2013 British Touring Car Championship

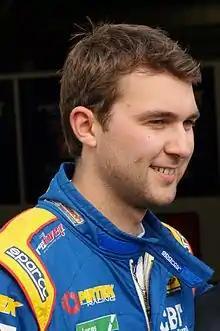
Andrew Jordan, the 2013 Drivers' Champion

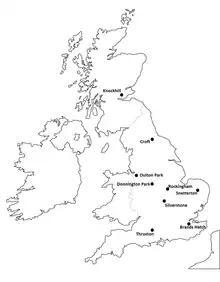
Circuits for the 2013 season

The 2013 Dunlop MSA British Touring Car Championship was a multi-event motor racing championship for production-based touring cars held across England and Scotland. The championship features a mix of professional motor racing teams and privately funded amateur drivers competing in highly modified versions of Family cars which are sold to the general public and conform to the technical regulations for the championship. It is one of the most popular domestic motor racing series in the United Kingdom, with an extensive program of support categories built up around the BTCC centrepiece. It was the 56th British Touring Car Championship (BTCC) season.